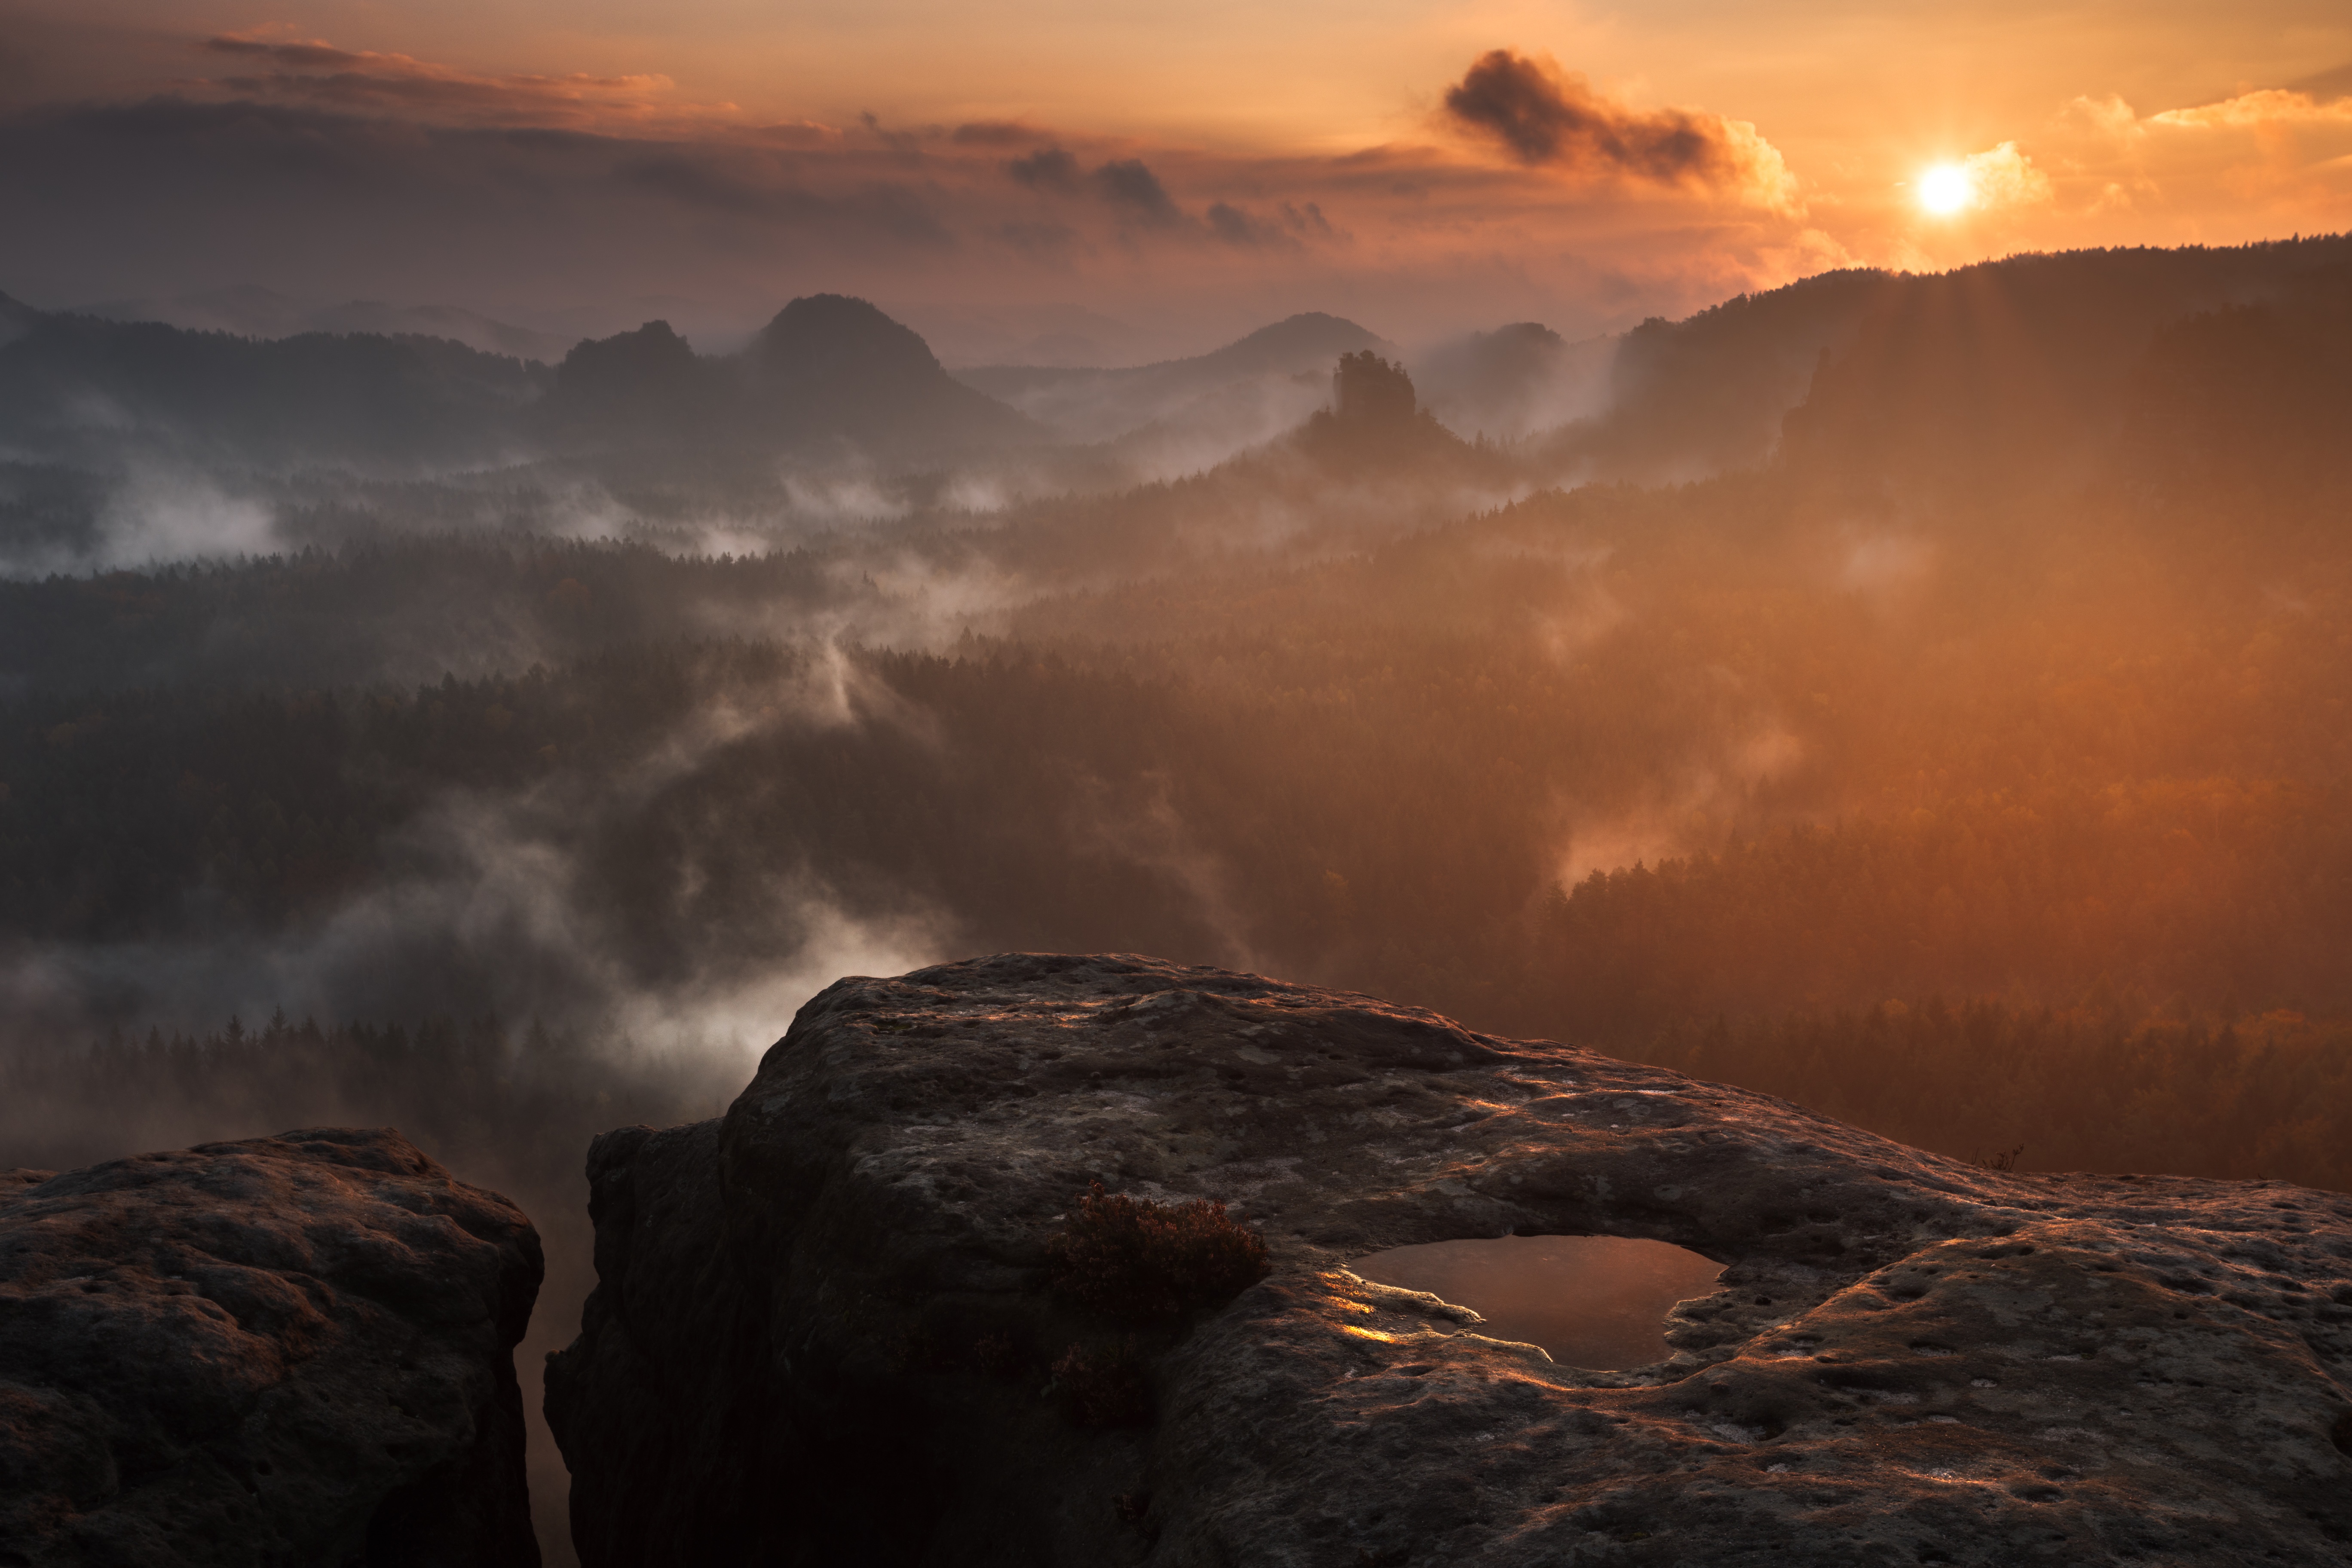
landscape, nature, rock, horizon, wilderness, mountain, cloud, sky, fog, sunrise, sunset, mist, sunlight, morning, hill, wave, dawn, atmosphere, mountain range, dusk, evening, weather, darkness, atmospheric phenomenon, mountainous landforms, geological phenomenon